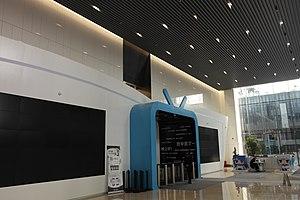
Bilibili est un site de partage de vidéos sur le thème des fandom d'anime, de manga et de jeux vidéo basé en Chine, où les utilisateurs peuvent soumettre, visionner et ajouter des commentaires qui s'affichent sur les vidéos. bilibili utilise un lecteur Adobe Flash ou HTML5, qui peut être basculé manuellement, pour lire des vidéos proposées par des utilisateurs hébergés par le site lui-même ou des sources tierces, tout en disposant d'un système de sous-titrage superposé en temps réel pour une expérience de lecture interactive.